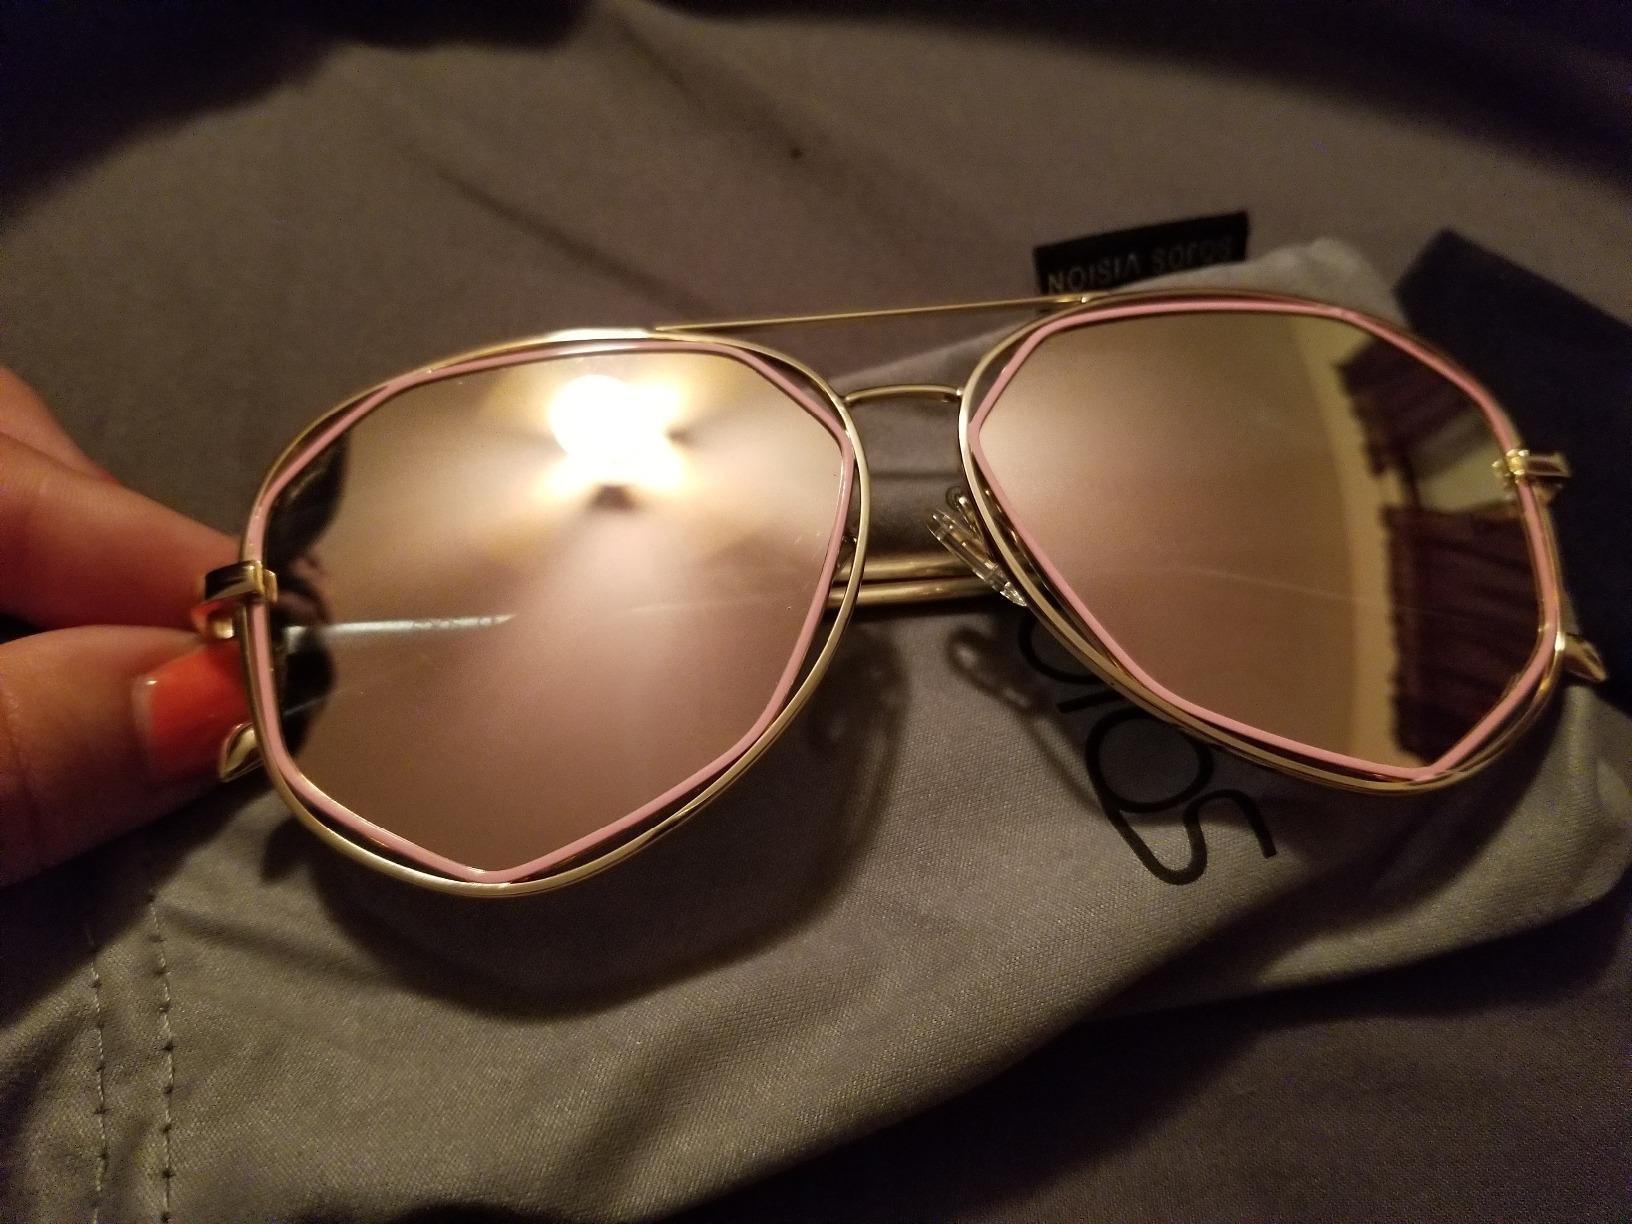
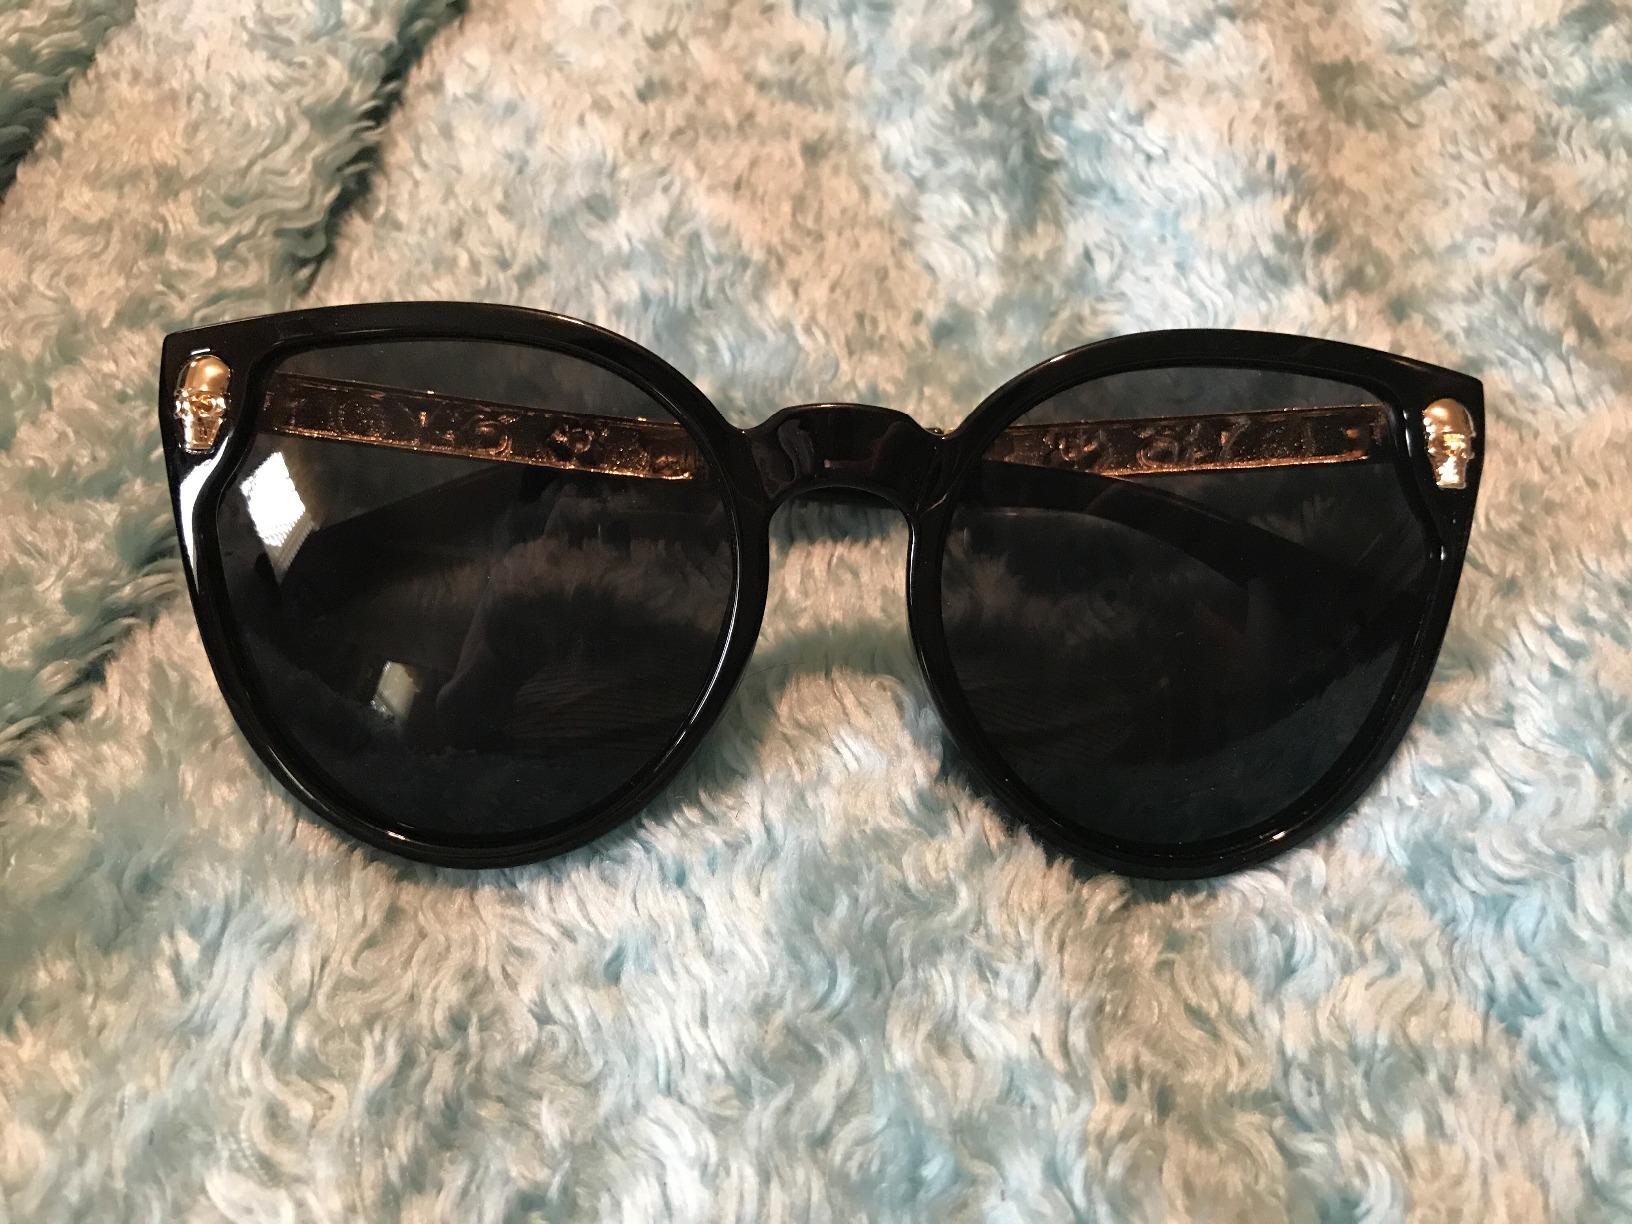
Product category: accessories_sunglasses
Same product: no